Troupes de marine

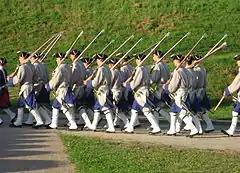
Reenactors depicting the "compagnies franches de la marine" as they were dressed during the Seven Years' War in 2008

The were formerly known as the , with origins dating back to the French Navy's . The French colonies were under the control of the (the equivalent of the British Admiralty), accordingly, Marines defended the colonies.